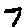
Label: 7